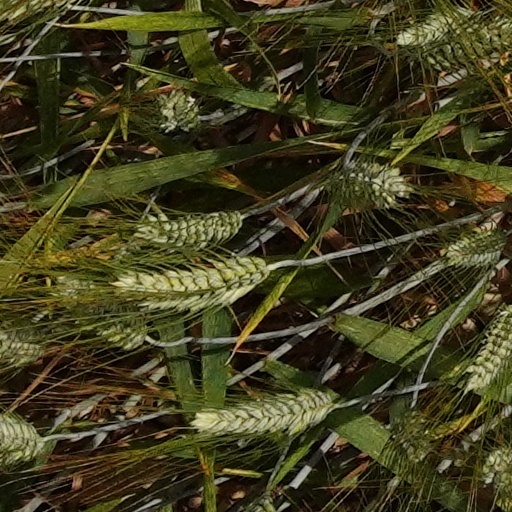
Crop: wheat